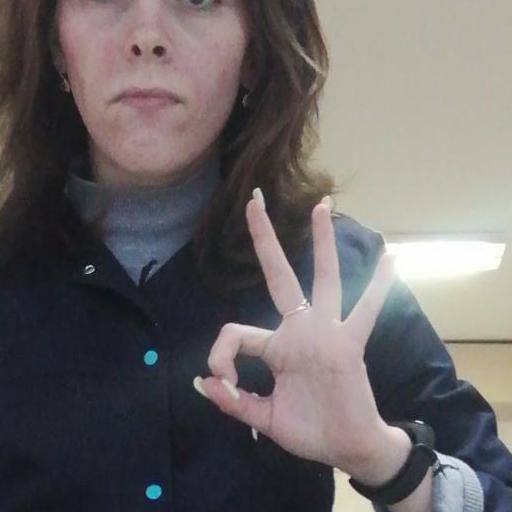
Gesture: ok